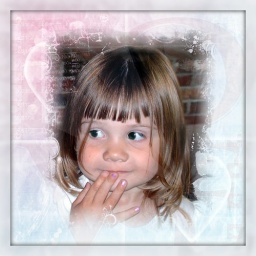
girl in a mirror frame